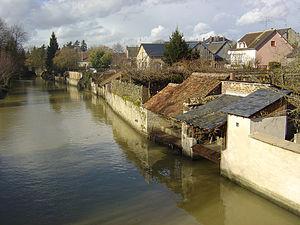
Les lavoirs de Brou.
Liste des fleuves, rivières et autres cours d'eau qui parcourent en partie ou en totalité le département d'Eure-et-Loir. Ce département a la particularité d'être sur deux agences de l'eau : Seine-Normandie et Loire-Bretagne.
L'Ozanne est une rivière française située dans le département d'Eure-et-Loir, en région Centre-Val de Loire, et un affluent droit du Loir, et donc un sous-affluent de la Loire, par la Sarthe et la Maine.
Brou est une commune française située dans le département d’Eure-et-Loir en région Centre-Val de Loire.